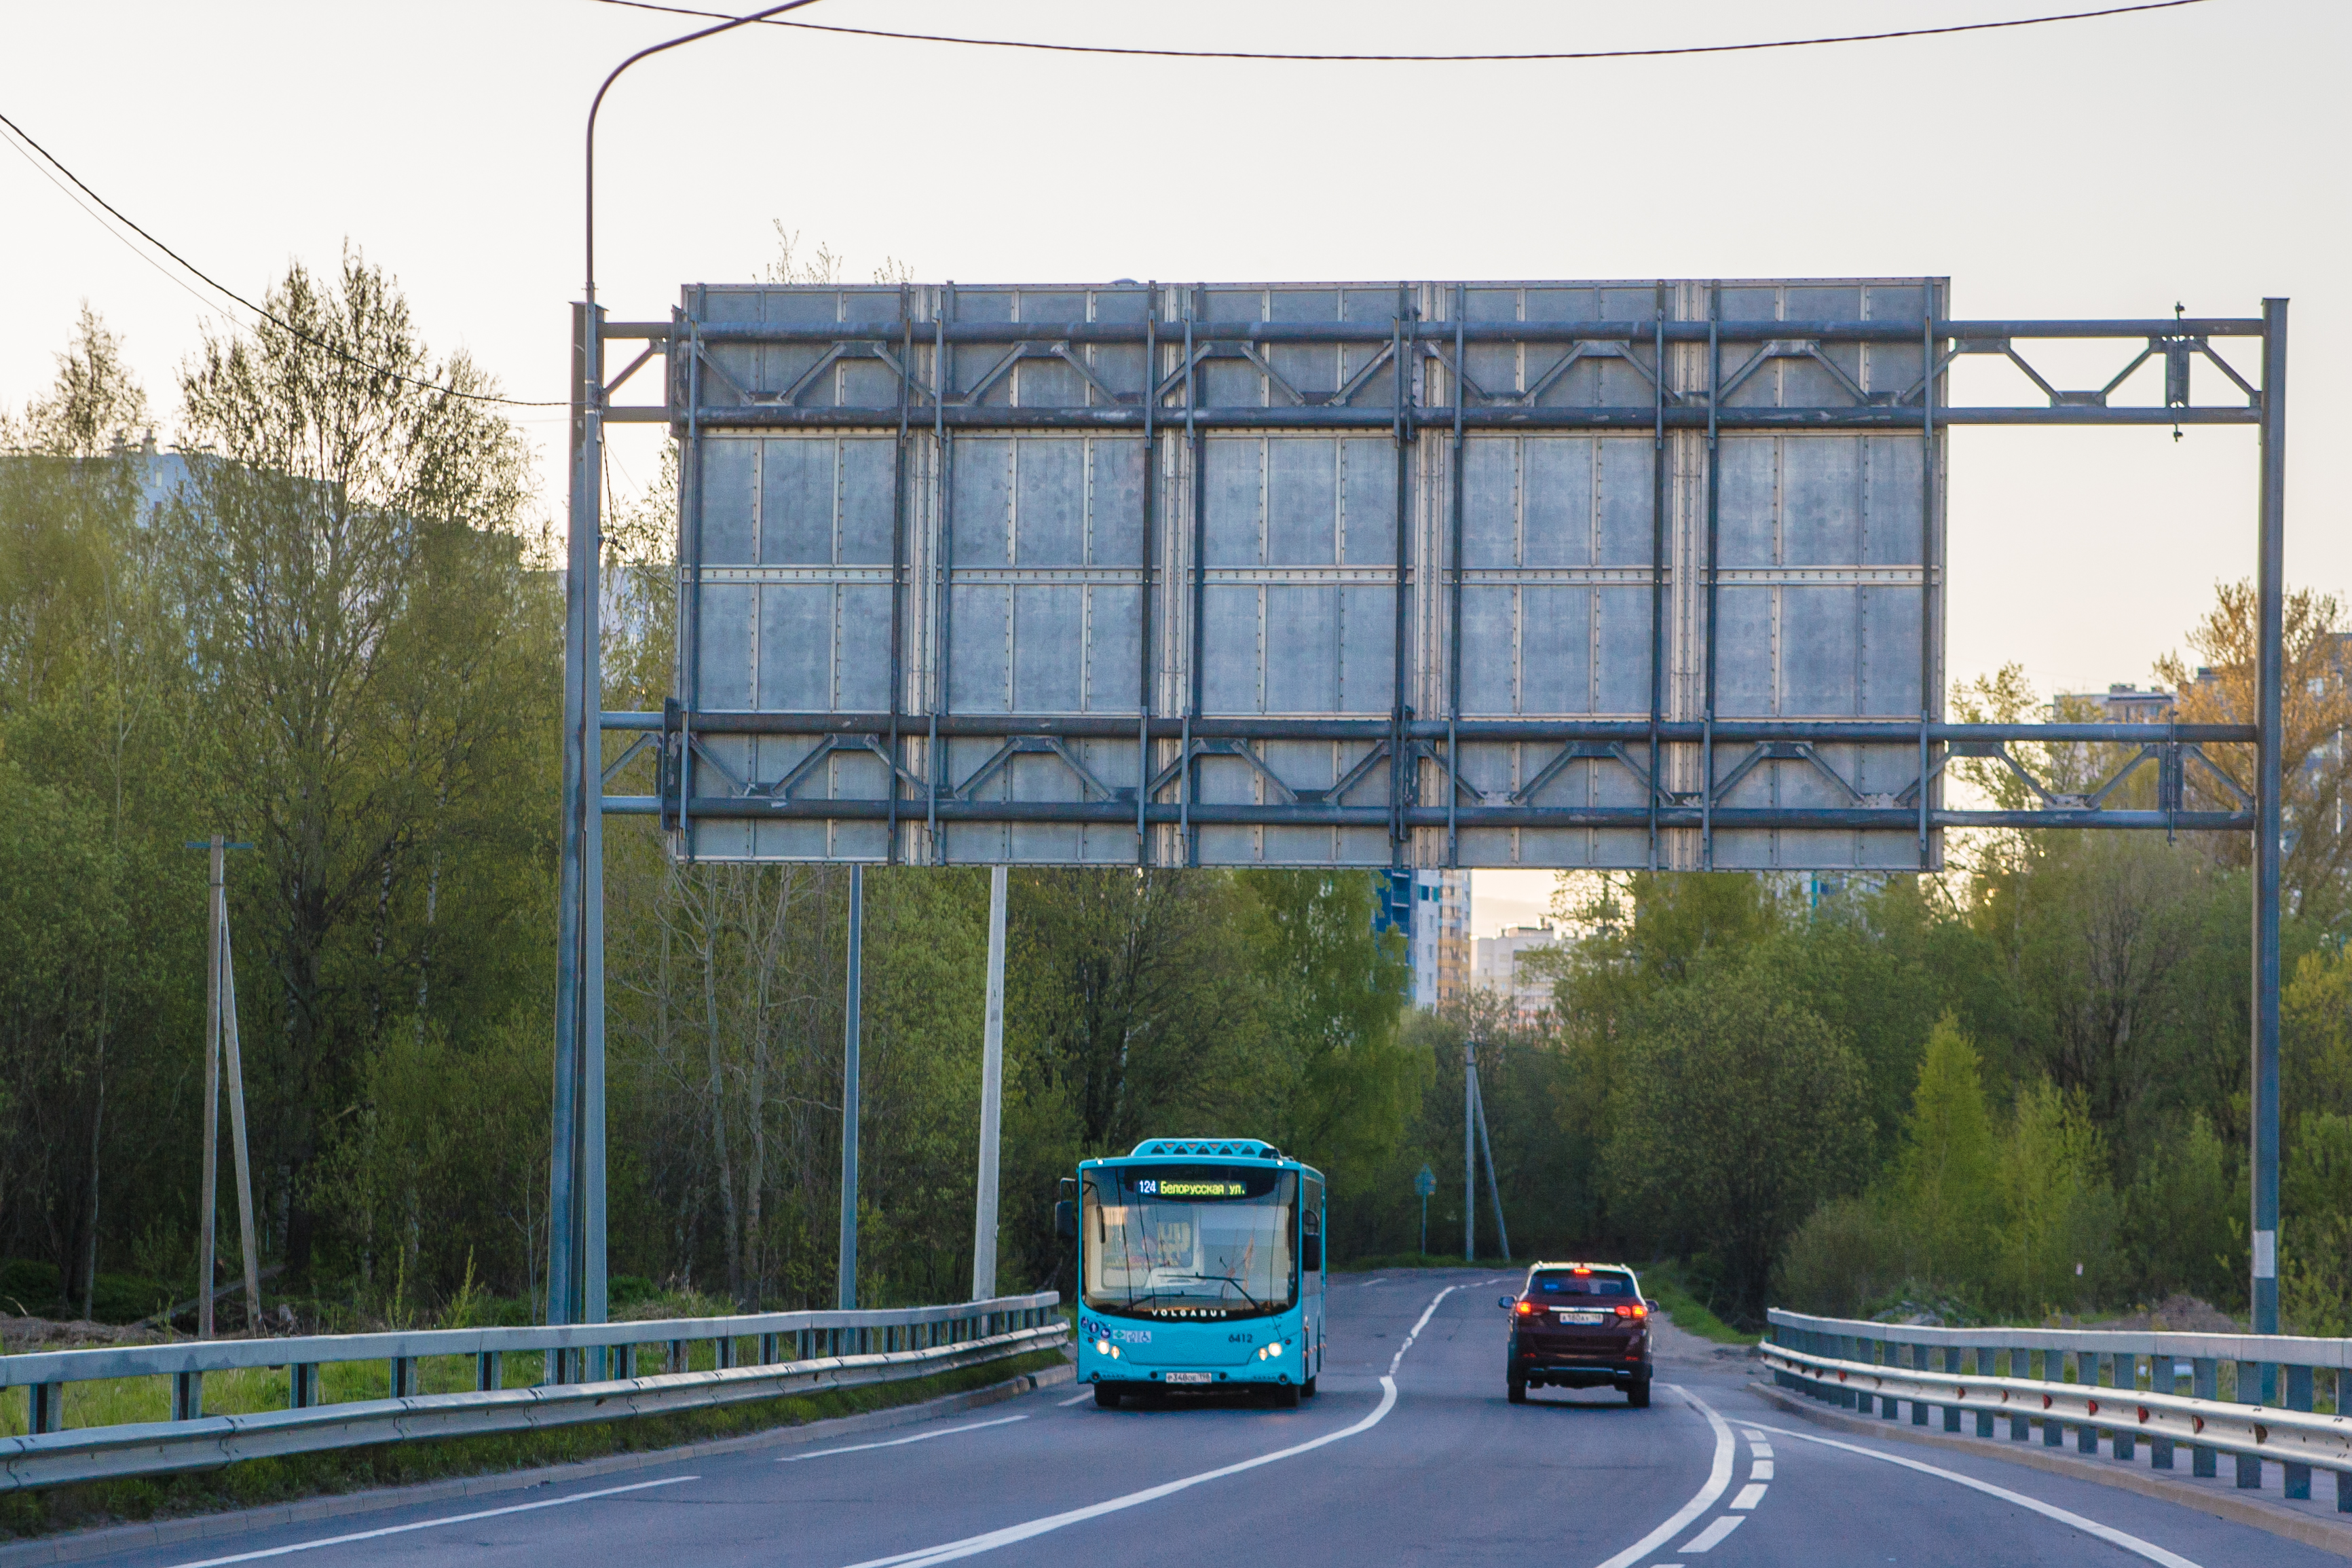
images, land vehicle, vehicle, bus, sky, plant, car, infrastructure, motor vehicle, road surface, asphalt, truck, tree, thoroughfare, mode of transport, rolling, line, automotive exterior, road, automotive lighting, grass, city, automotive design, shoulder, public utility, public transport, highway, freeway, lane, tire, commercial vehicle, bridge, street, girder bridge, nonbuilding structure, overpass, family car, luxury vehicle, traffic, compact car, transport, sign, signage, facade, double decker bus, overhead power line, fixed link, arch, road trip, headquarters, concrete bridge, driving, electricity, city car, street sign